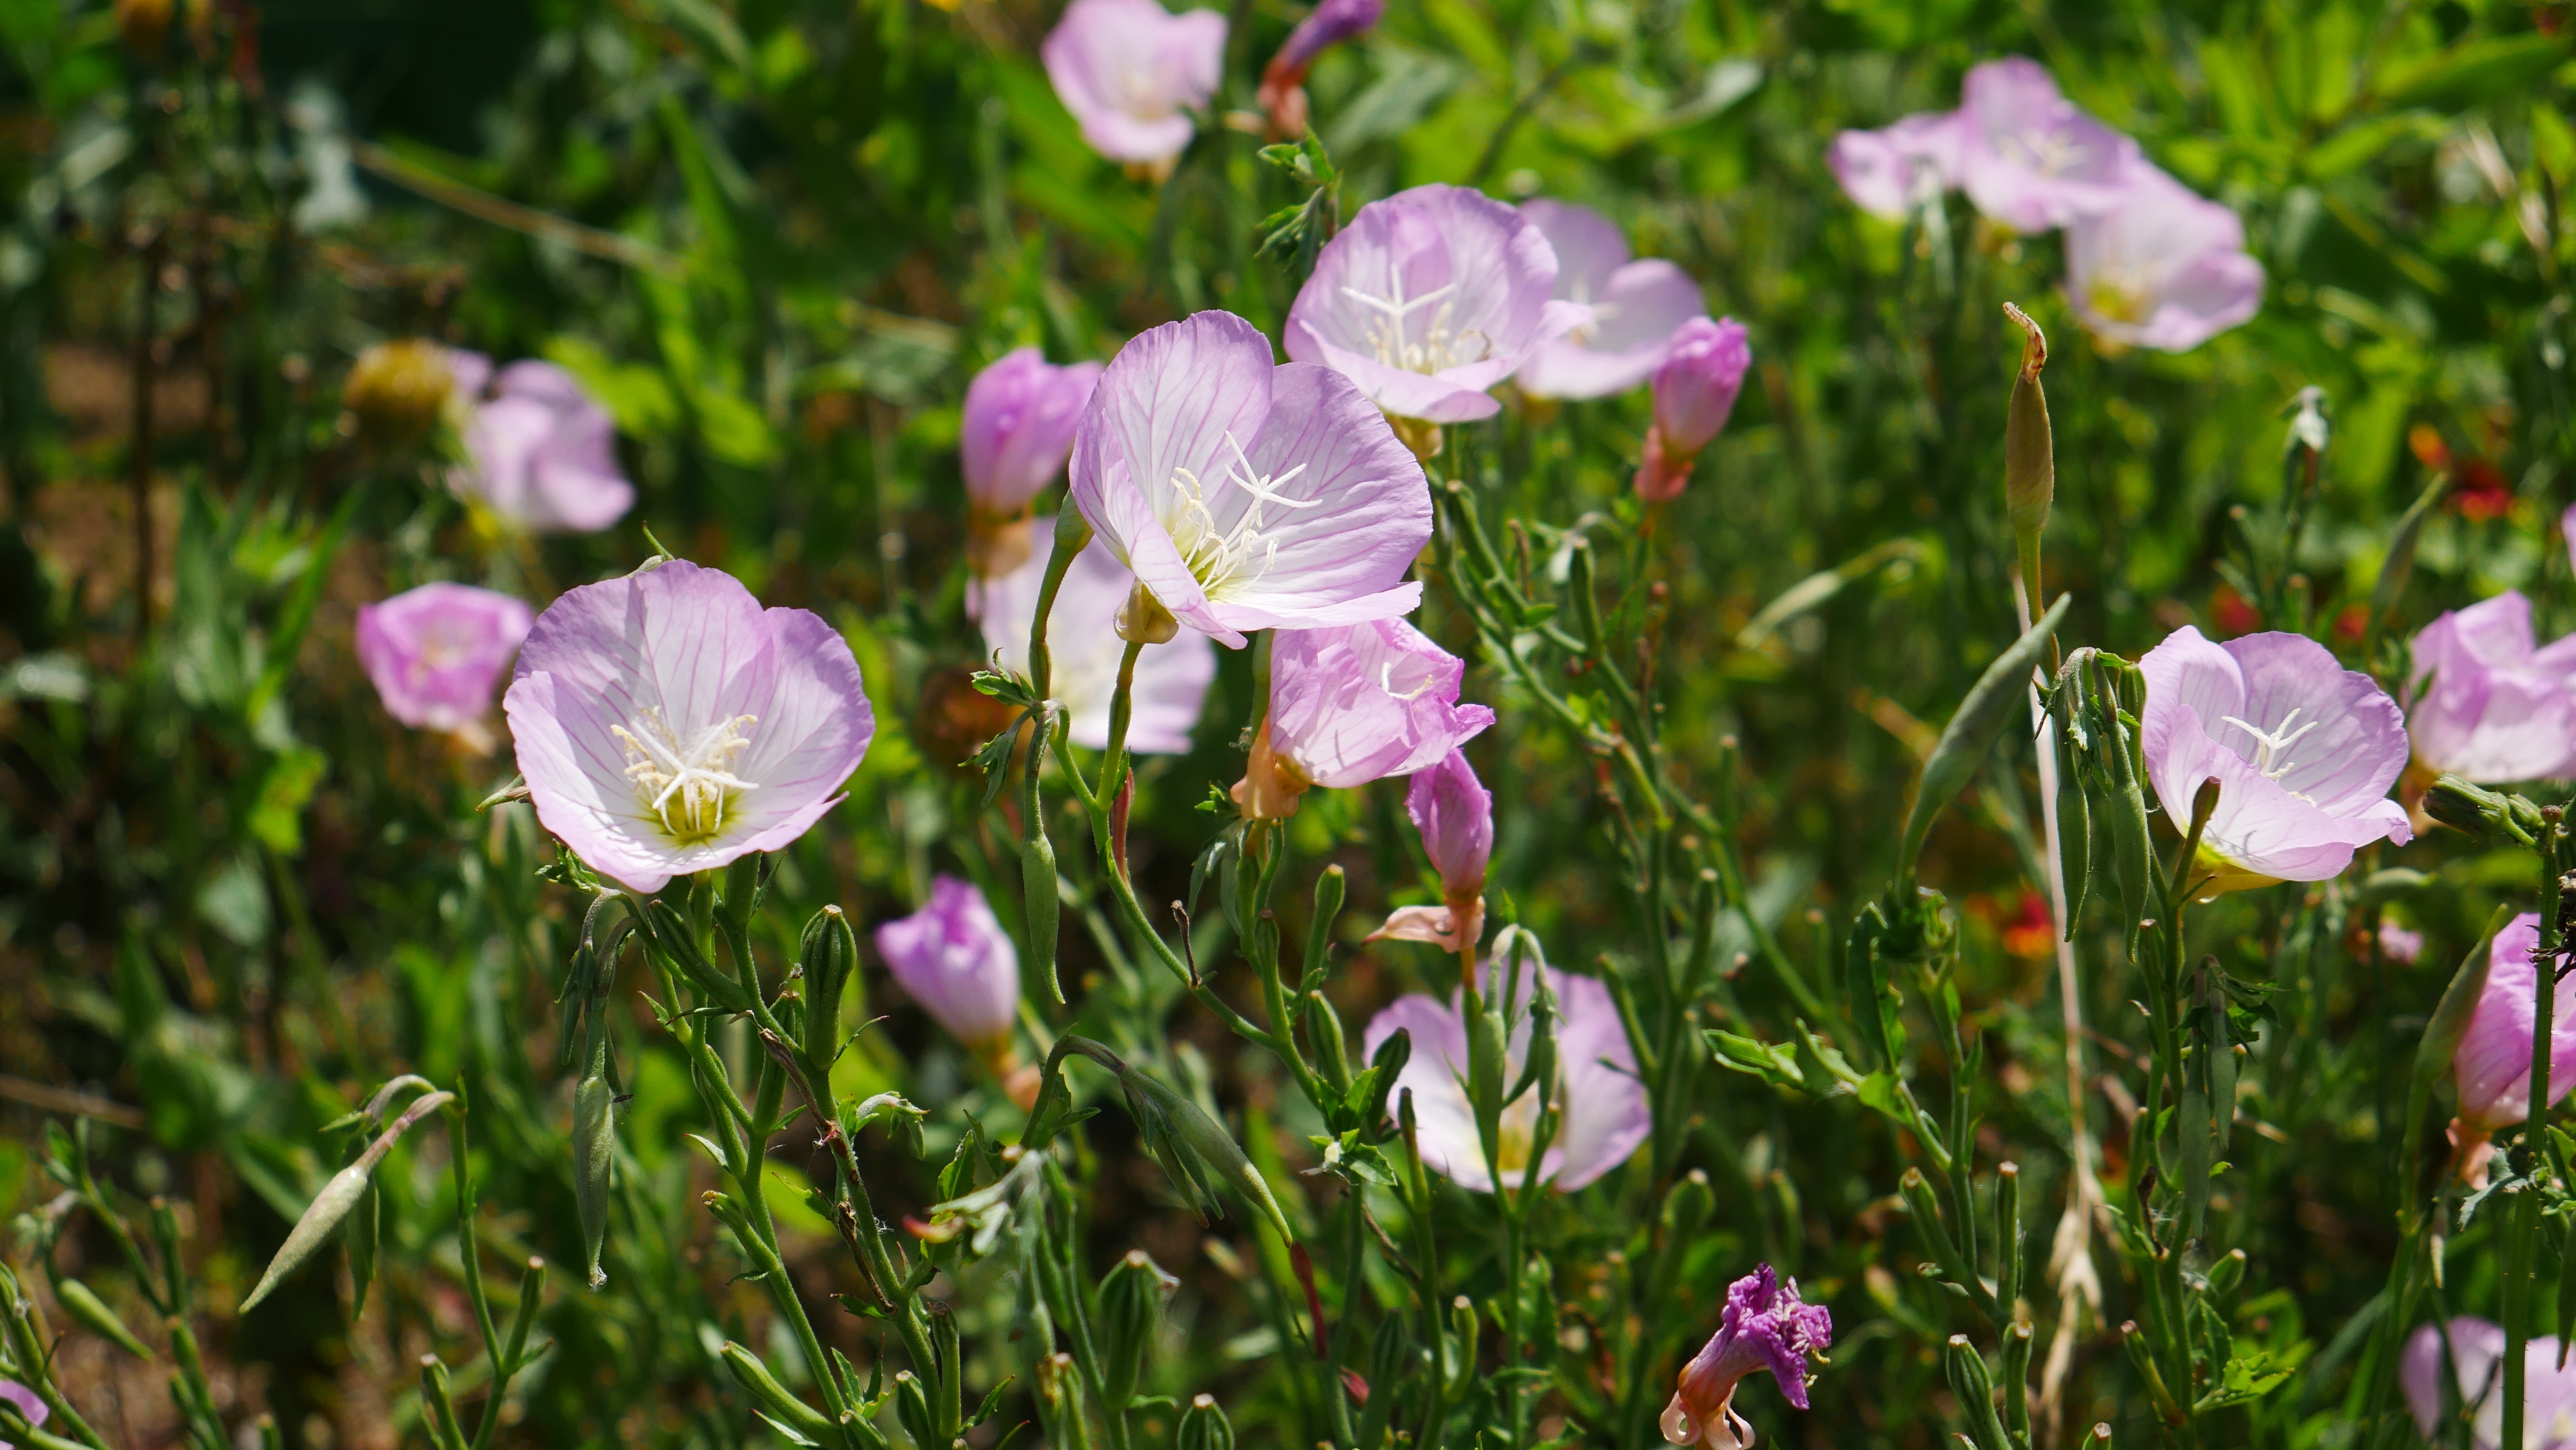
landscape, tree, nature, grass, outdoor, blossom, plant, field, meadow, countryside, flower, petal, bloom, summer, floral, female, rural, spring, green, scenic, natural, botany, colorful, garden, flora, season, white flower, wildflower, flowers, bright, joy, summer flowers, field of flowers, flowering plant, beautiful landscapes, summer landscape, land plant, violet family, everlasting sweet pea